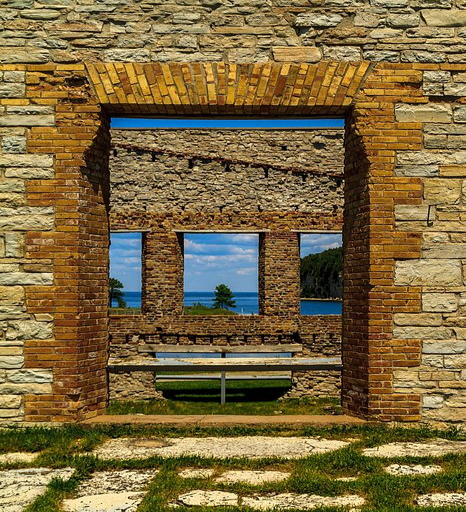
a view through the windows of the building .